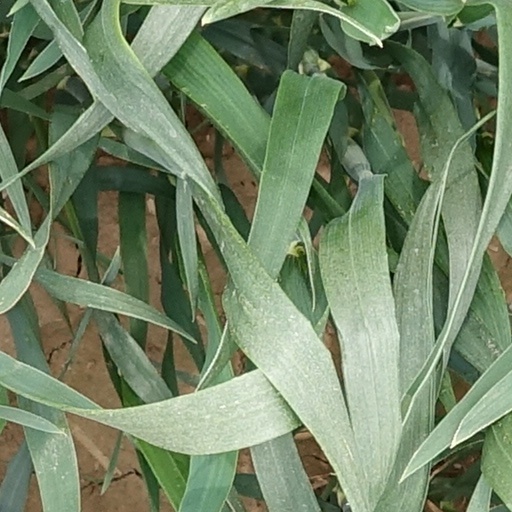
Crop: wheat